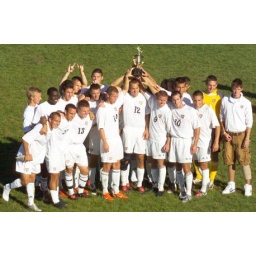
balling in the orange shoes